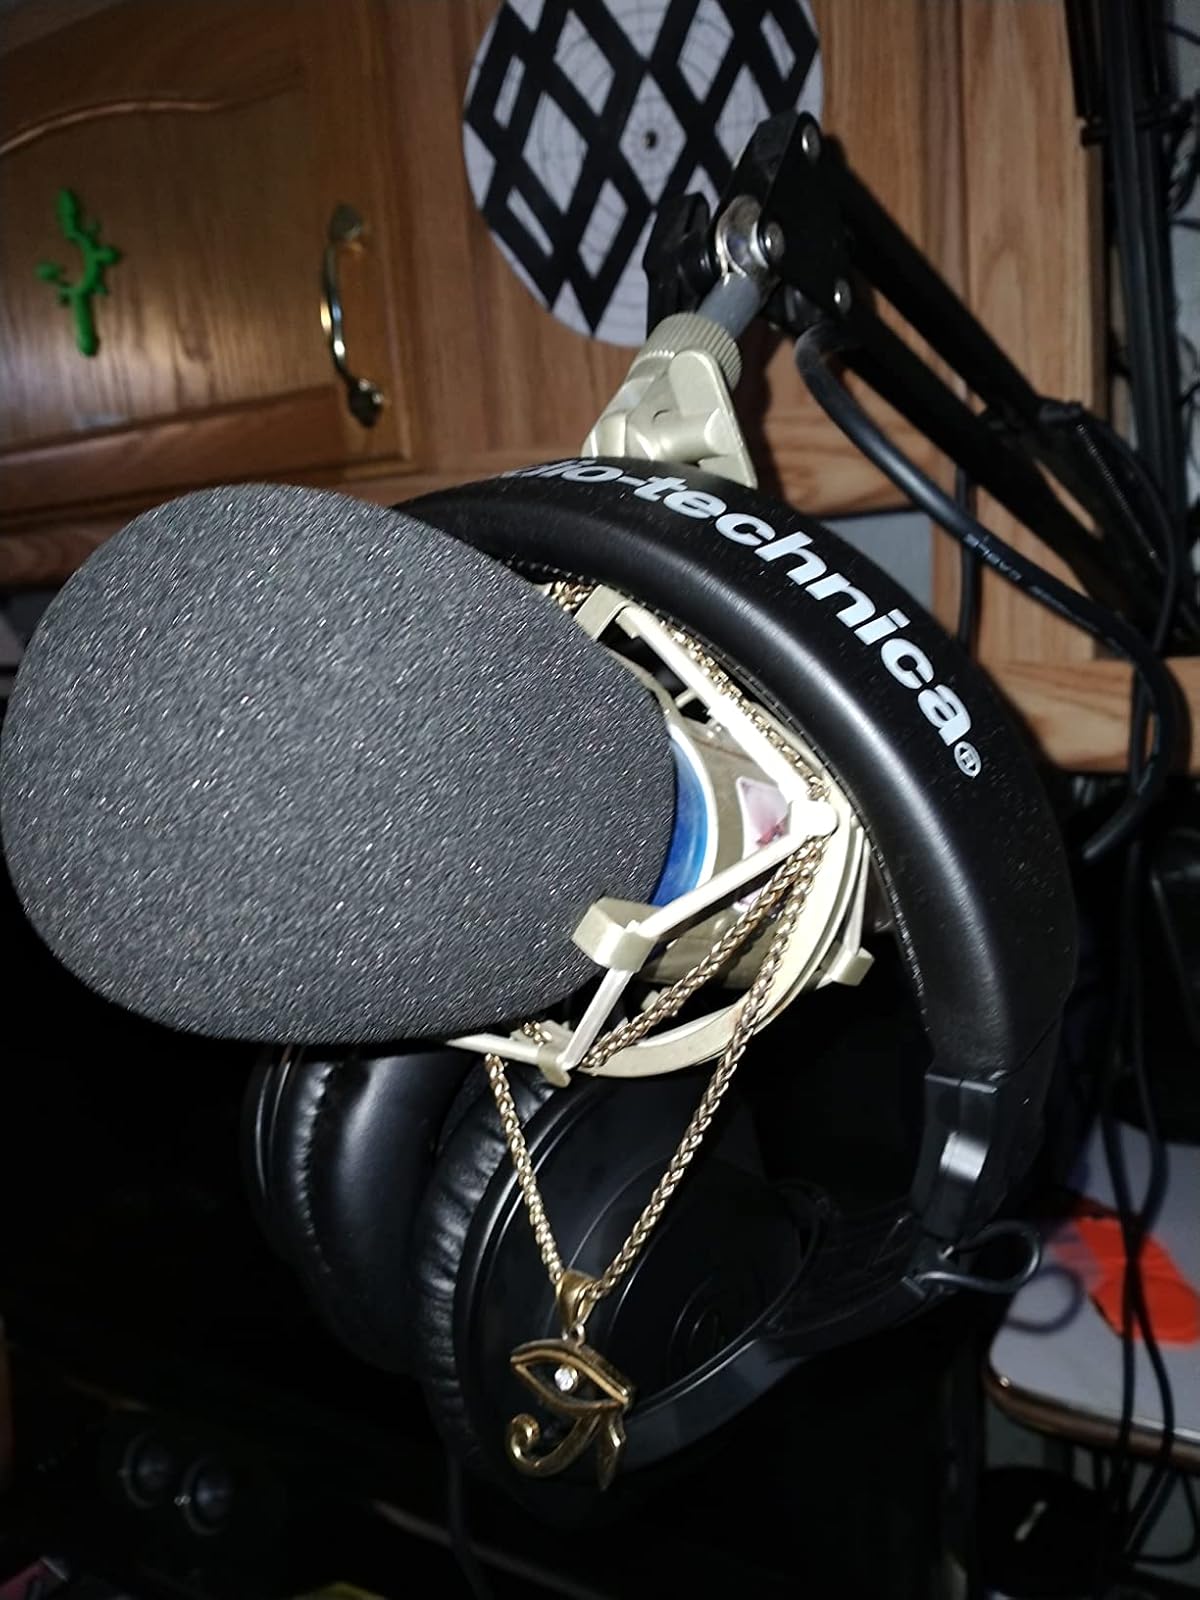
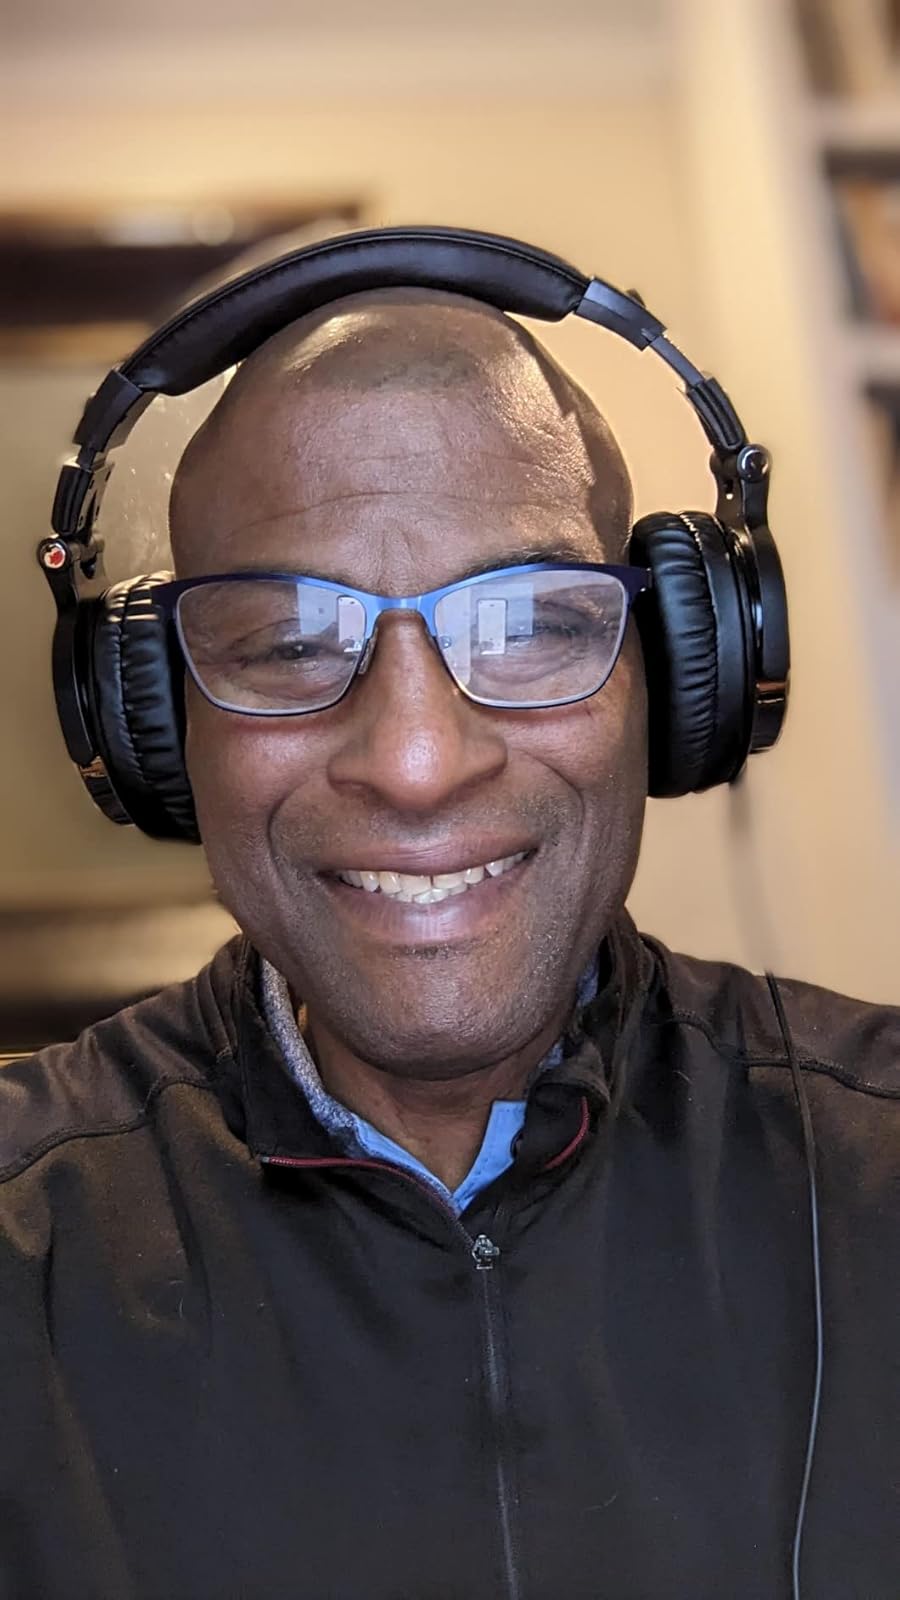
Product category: headphones
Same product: no